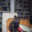
Label: cat